1972 Phillip Island 500K

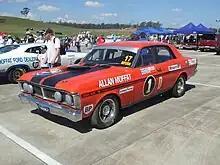
A replica of the Ford Falcon GTHO with which Allan Moffat won the race.

As a heat of the 1972 Australian Manufacturers' Championship, the race featured four classes defined by "Capacity Price Units".